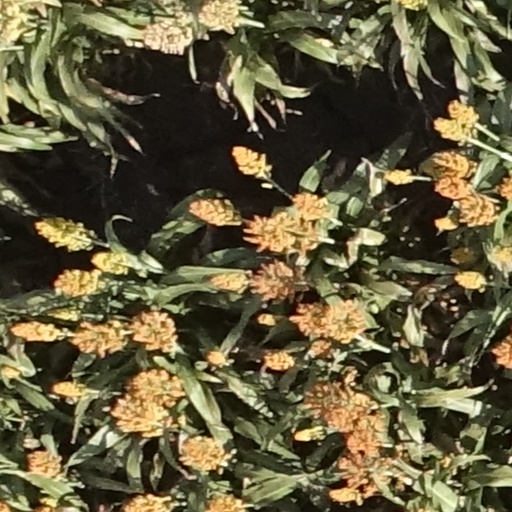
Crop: sorghum